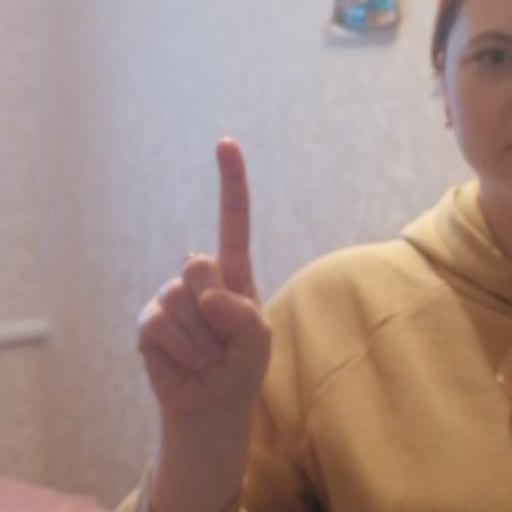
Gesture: one